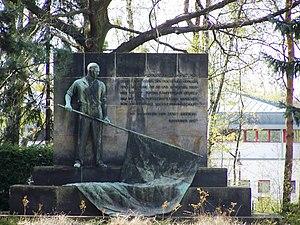
Le cimetière soviétique de Dresde est un cimetière militaire qui abrite les tombes des soldats de l'Armée rouge tombés à Dresde et en Saxe pendant la Seconde Guerre mondiale, puis plus tard des familles des militaires et fonctionnaires soviétiques décédés en république démocratique allemande. Il se trouve à Albertstadt.